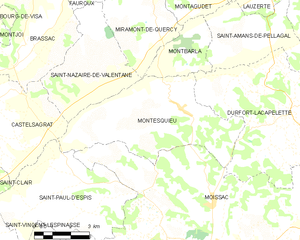
Carte des communes françaises Montesquieu